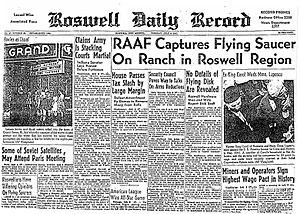
L'édition du 8 juillet 1947 du journal Roswell Daily Record au sujet d l'incident de Roswell.